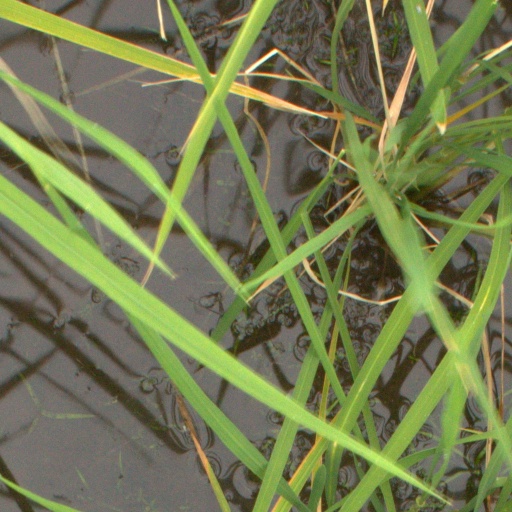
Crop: rice